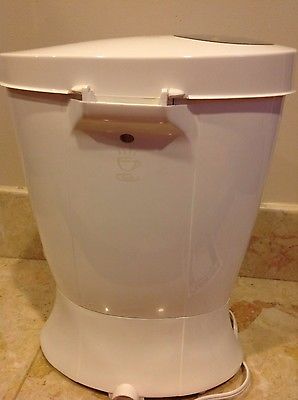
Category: coffee maker